Gottolengo

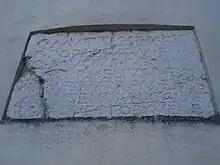
The ancient Roman tombstone in the apse of the church

The main river that crosses the town is the Gambara River, named after the neighboring municipality of the same name, which borders Gottolengo to the south.